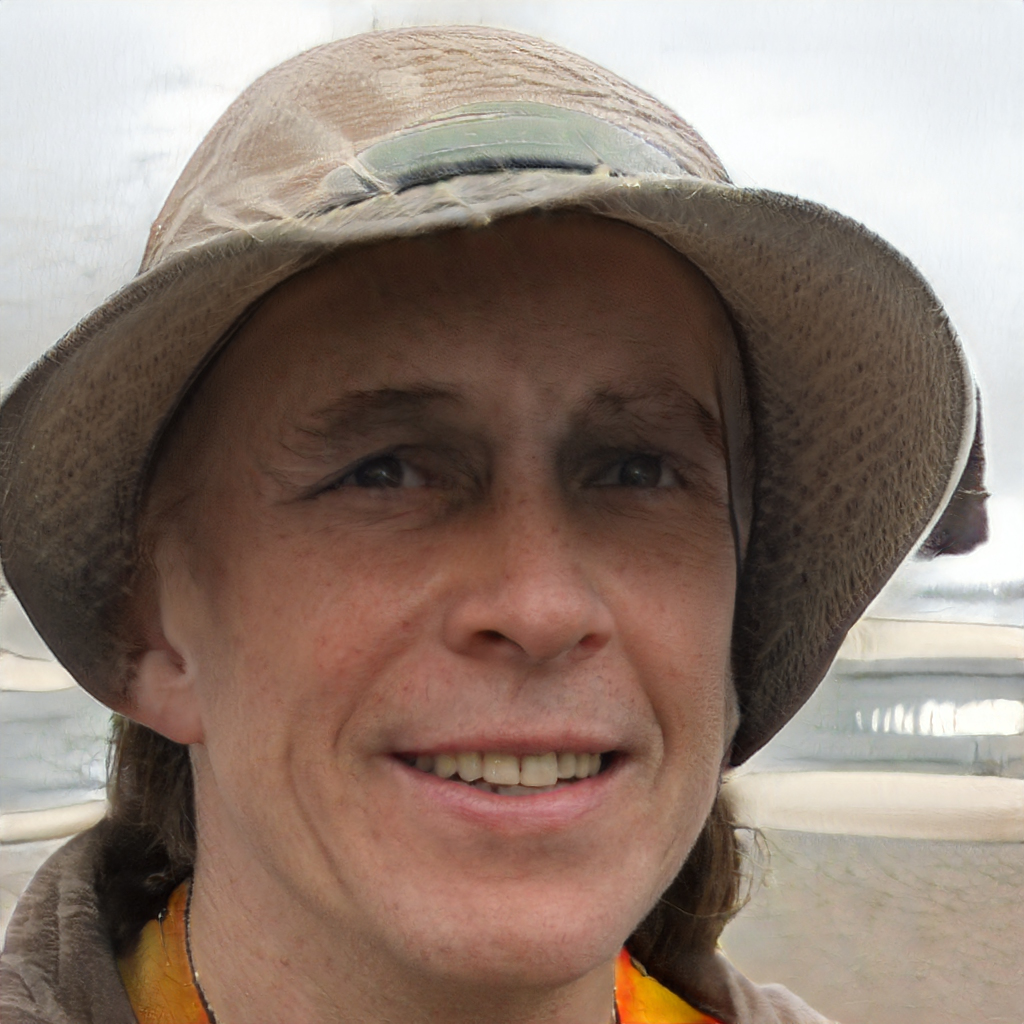
Gender: Male